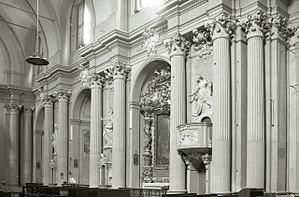
Domenico Piò, né en 1715 à Bologne et mort en 1801 à Rome, est un sculpteur néoclassique italien des XVIIIᵉ et XIXᵉ siècles actif principalement à Bologne.